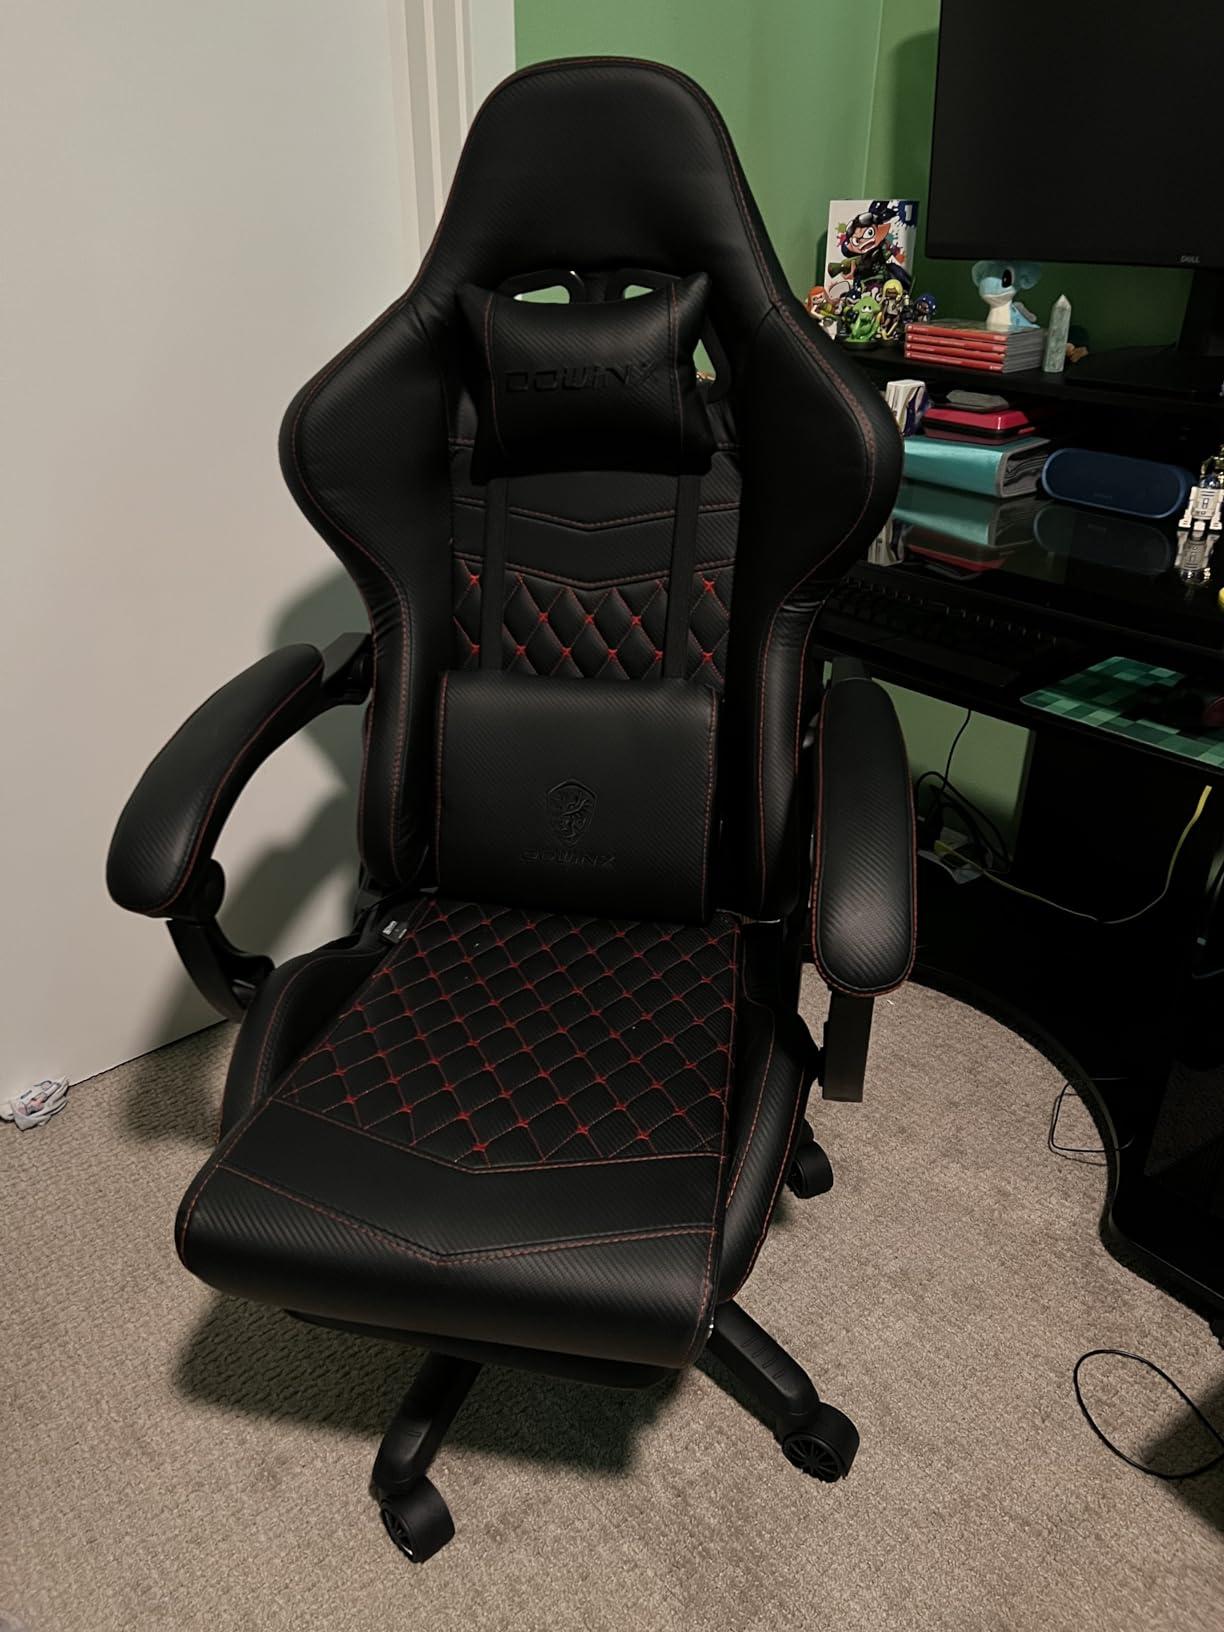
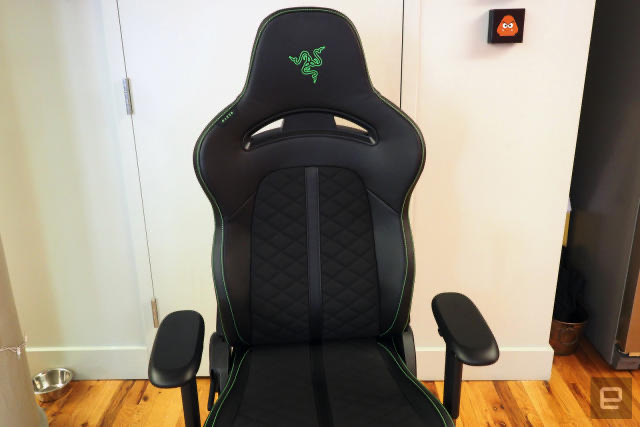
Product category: items_chair
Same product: no